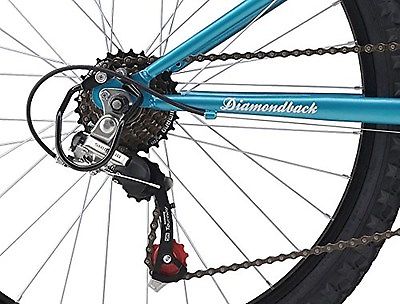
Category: bicycle